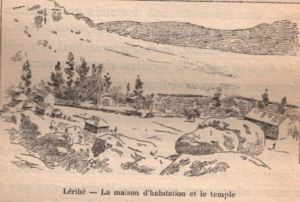
Le temple et le village de Léribé.